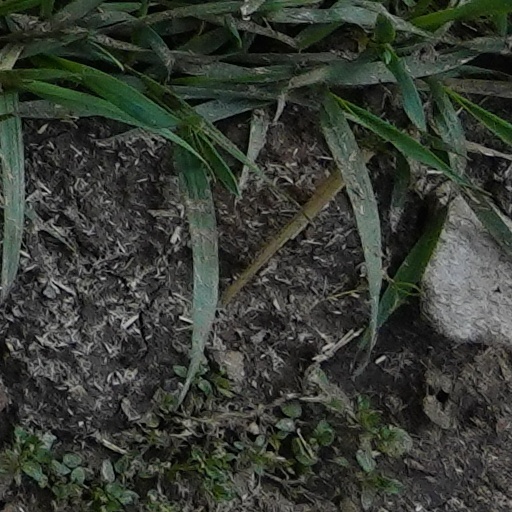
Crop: wheat